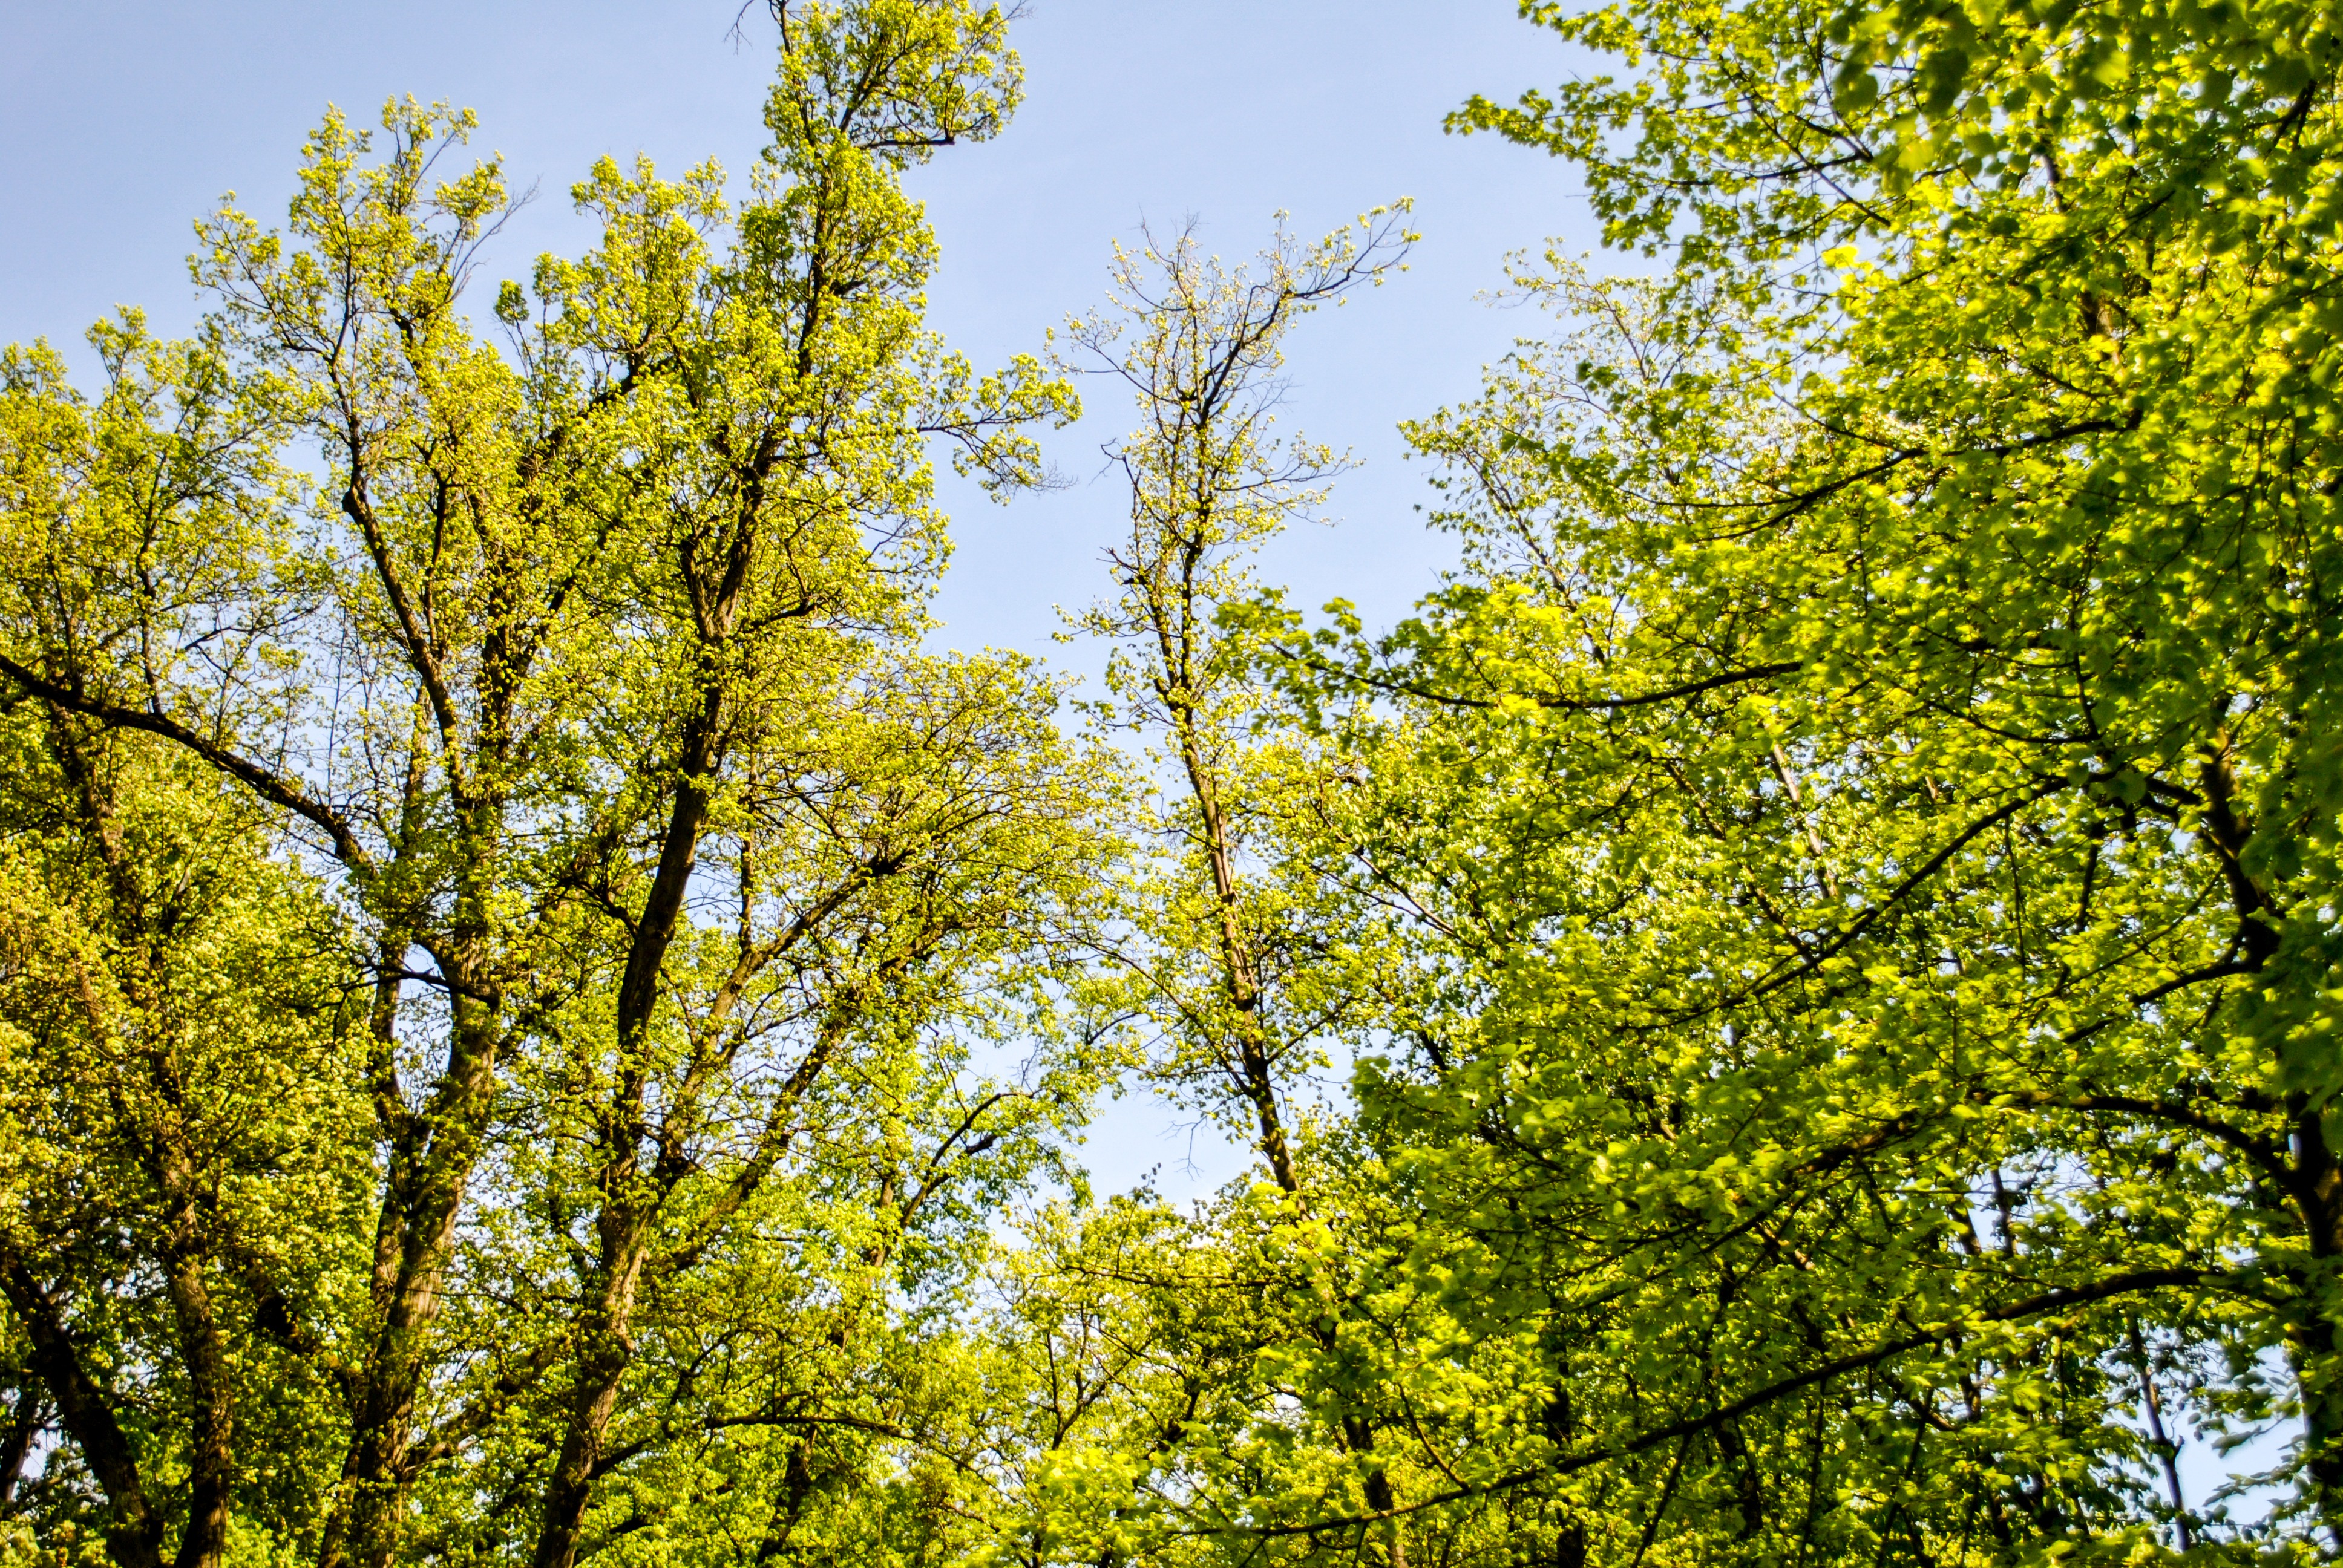
tree, forest, grass, branch, plant, sky, sunlight, leaf, view, spring, autumn, yellow, vegetation, forests, deciduous, grove, woodland, ecosystem, biome, old growth forest, temperate broadleaf and mixed forest